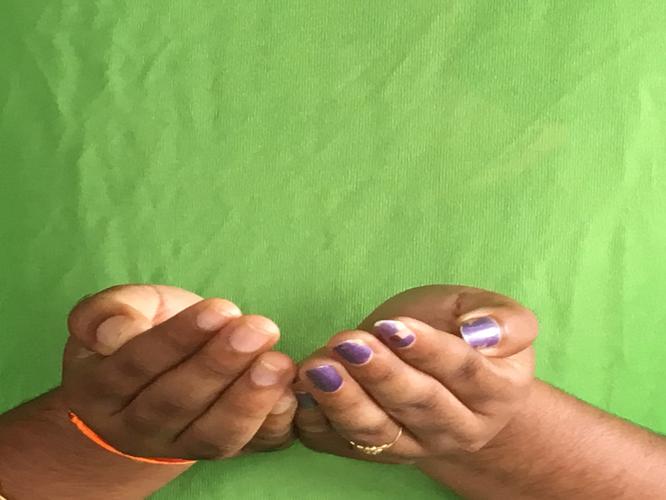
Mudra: Pushpaputa
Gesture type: double_hand